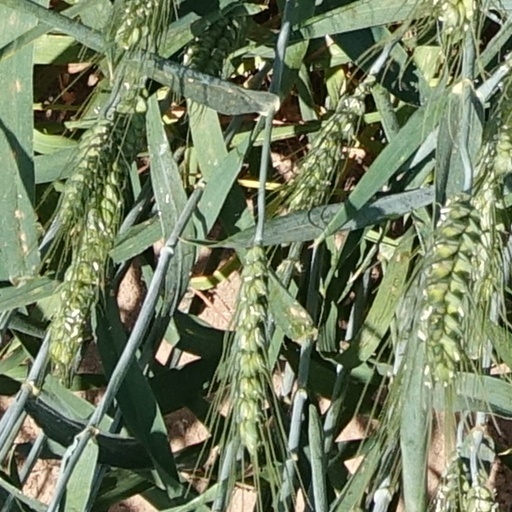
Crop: wheat